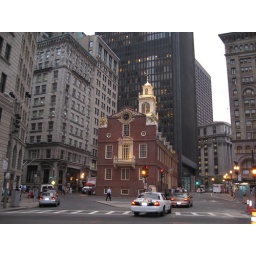
Built in 1713, it is the oldest surviving public building in Boston, and the seat of the first elected legislature in the New World.